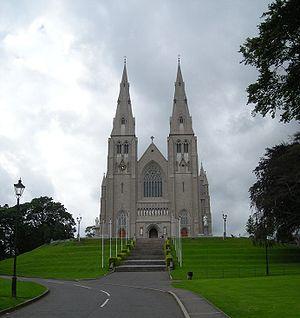
L'Archidiocèse d'Armagh est l'un des quatre archidiocèses métropolitains de rite romain que compte l'île d'Irlande. Son titulaire siège à la Cathédrale catholique Saint-Patrick d'Armagh et est reconnu comme étant « Primat de tout l'Irlande ». Il ne doit pas être confondu avec le diocèse homonyme de l'église anglicane.
Thomas John Duff est un architecte irlandais né dans la ville de Newry, dans le comté de Down. Duff a été conçu de nombreuses églises pour l’Église catholique romaine, dont principalement trois cathédrales du nord-est de l’Irlande.
La cathédrale Saint-Patrick de l'Église catholique romaine d'Armagh, en Irlande du Nord, est construite pour remplacer la cathédrale médiévale Saint-Patrick, récupérée par l’Église d’Irlande lors de la Réforme protestante. Elle est le siège de l'archidiocèse d'Armagh, primat d'Irlande. La cathédrale est dressée en haut d’une colline, tout comme sa prédécesseure et possède deux flèches jumelles.
La ville d’Armagh, en Irlande du Nord, possède deux cathédrales dédiées à saint Patrick :